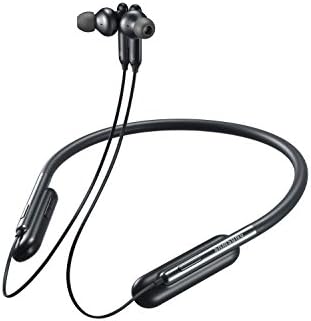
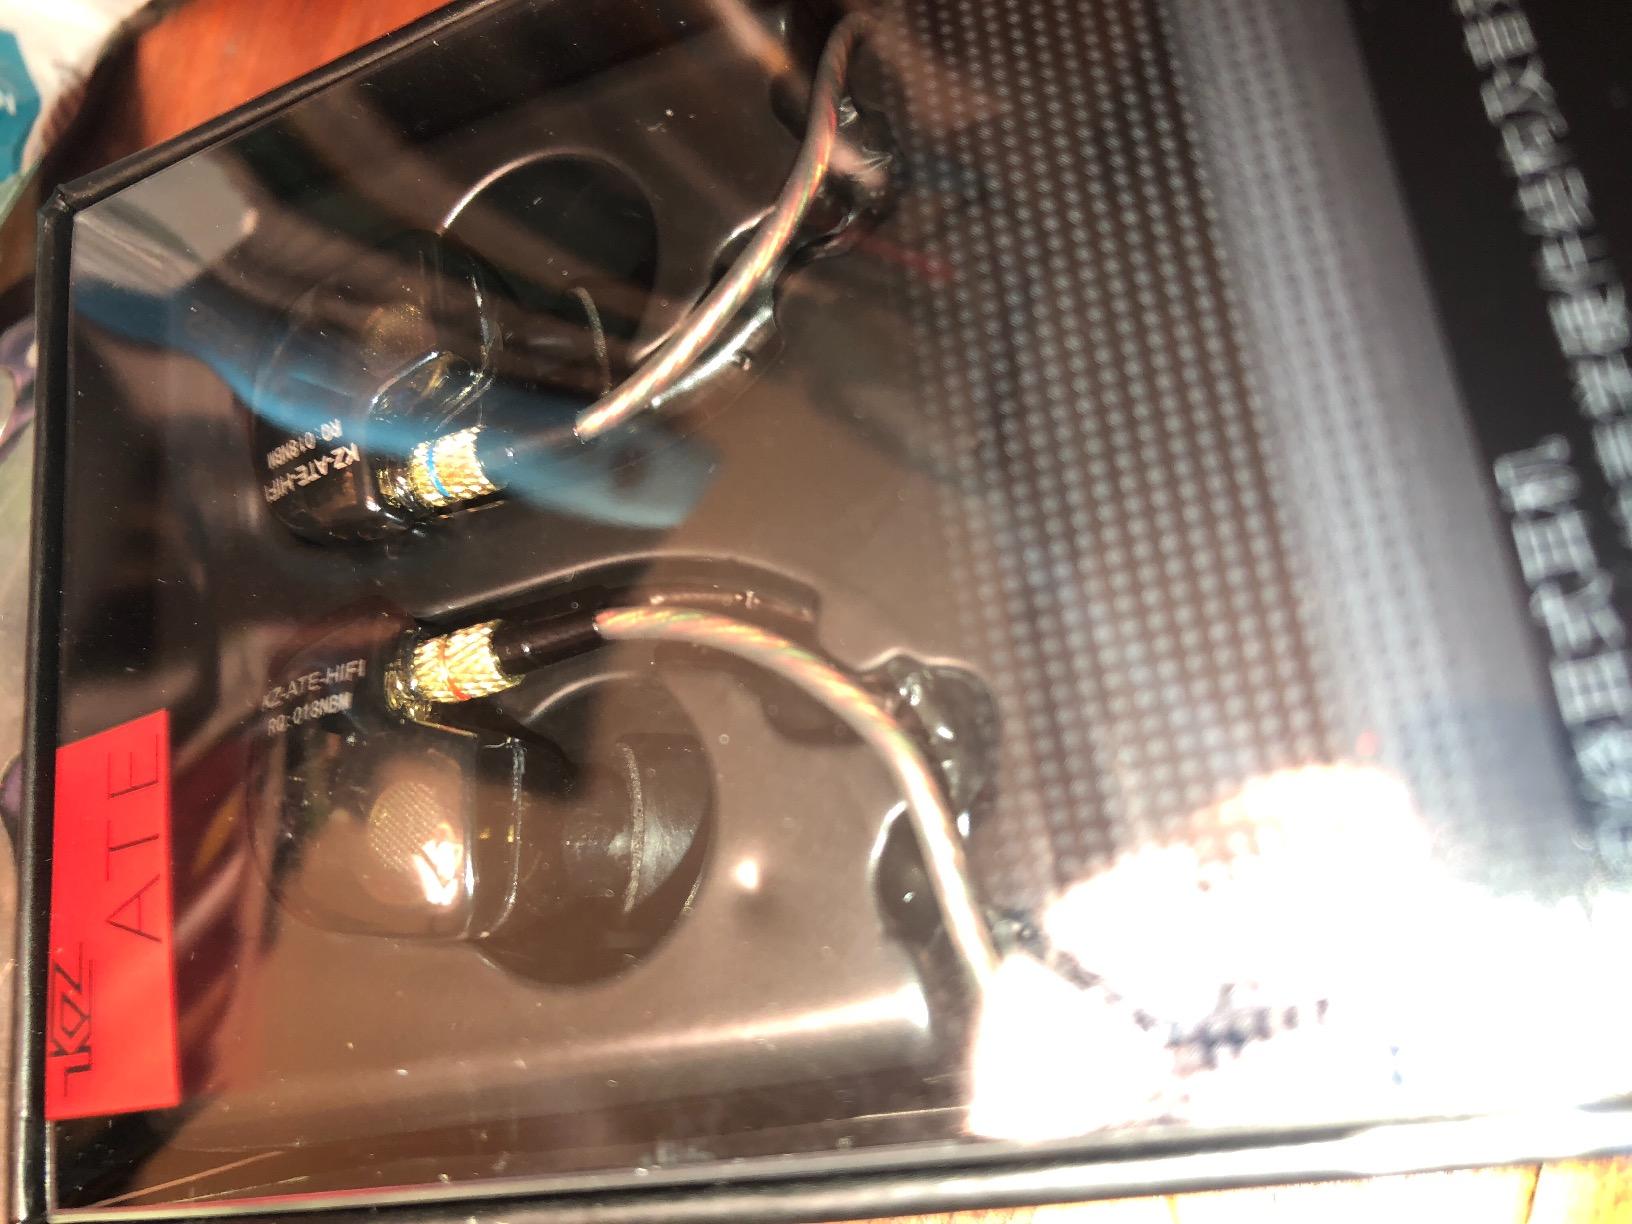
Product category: headphones
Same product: no